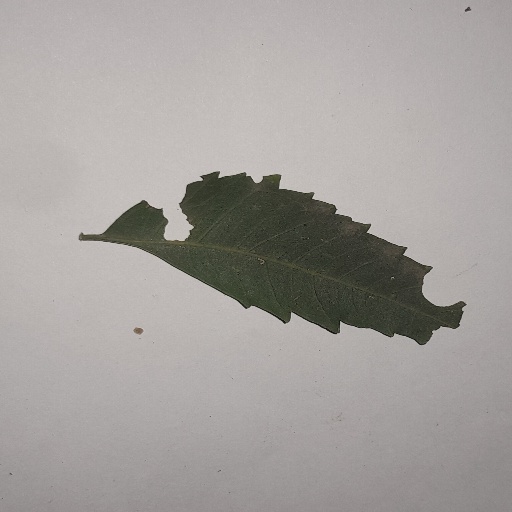
Species: Neem
Leaf condition: Shot Hole Leaf